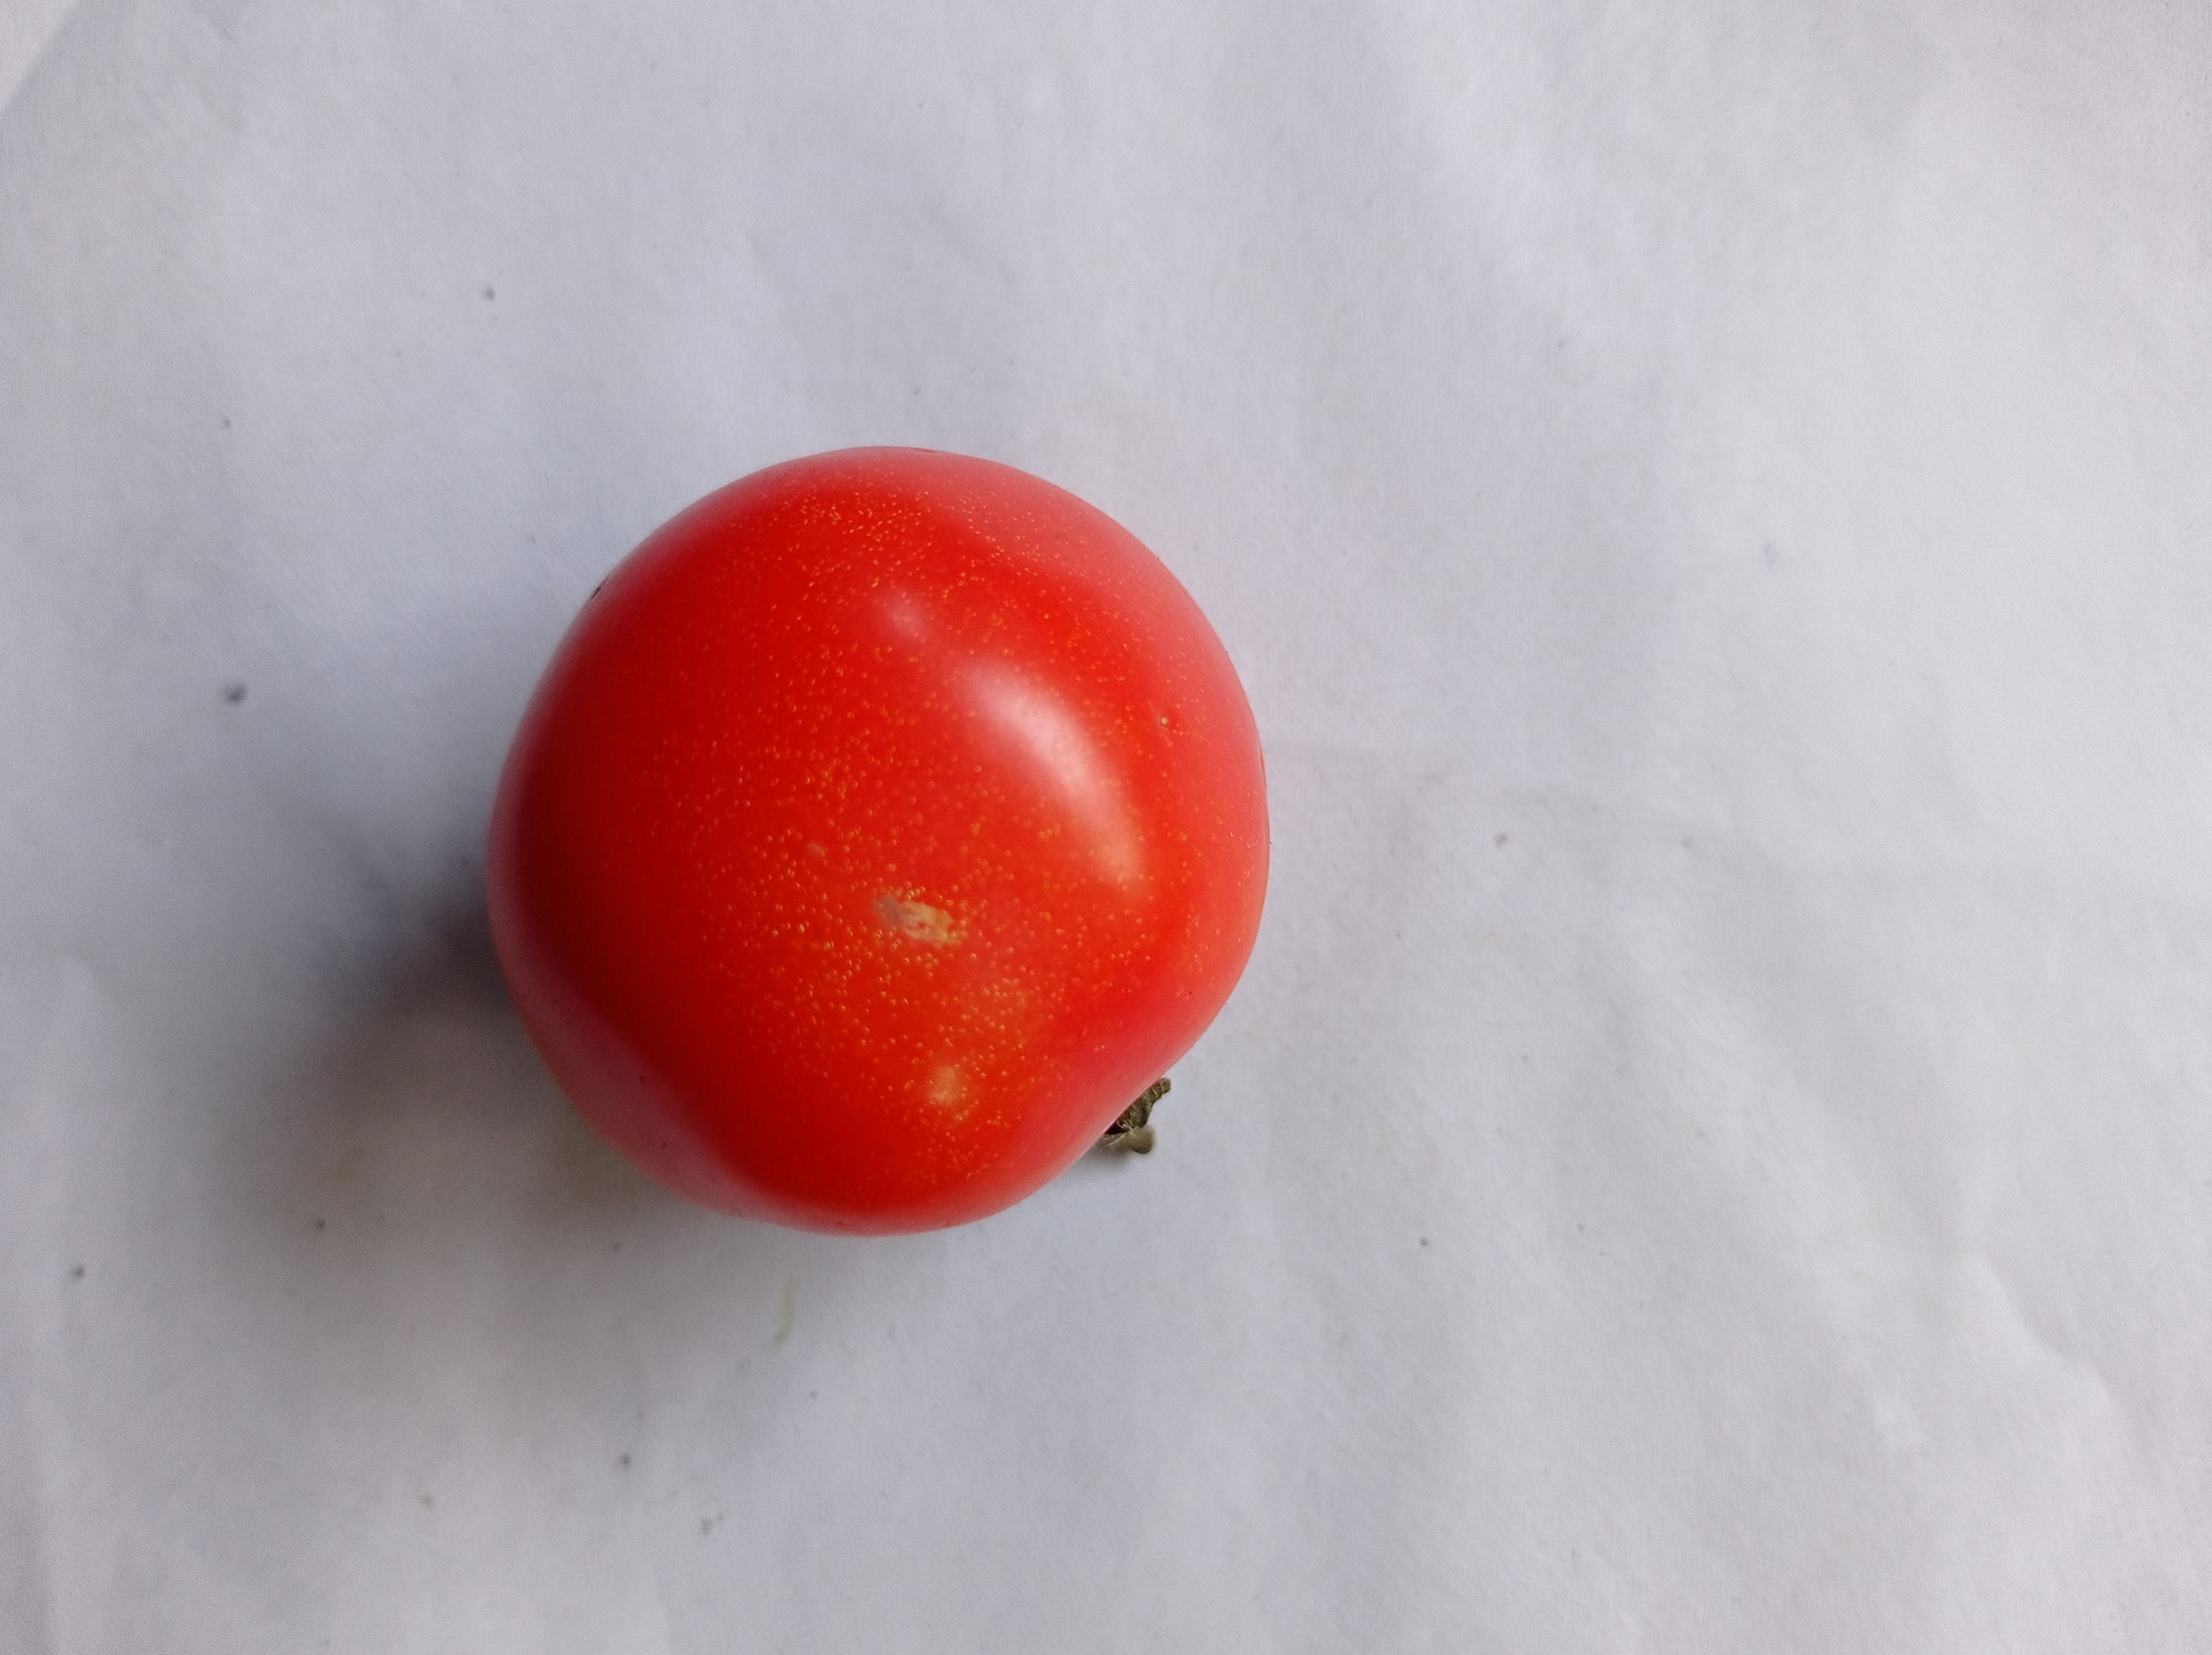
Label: Fresh